Hansford Ward

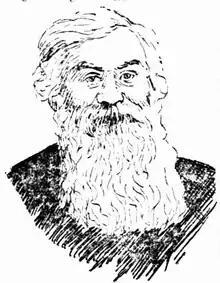
Hansford Ward

Ward was born at Abbotsbury, Dorset, and emigrated to South Australia aboard "Lady Lilford", arriving in September 1839.